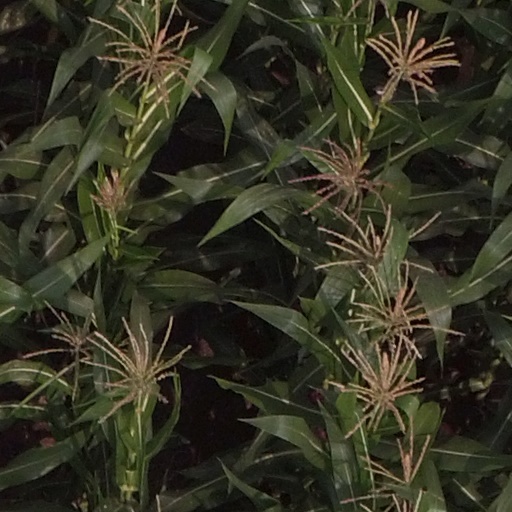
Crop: maize; corn